39th Parliament of British Columbia

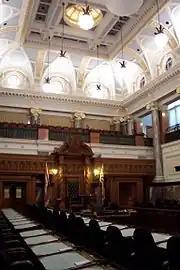
Legislative Chamber

After facing declining poll numbers, a recall campaign over introduction of the Harmonized Sales Tax and a possible caucus revolt, Liberal Premier Gordon Campbell decided to step down as Premier and initiate a leadership campaign in his party.